Taxi (2004 film)

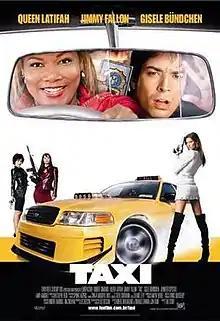
Theatrical release poster

Taxi is a 2004 action comedy film directed by Tim Story and starring Queen Latifah, Jimmy Fallon, Gisele Bündchen in her film debut, Jennifer Esposito, and Ann-Margret. An incompetent New York City police officer is banned from driving and comes to rely on a talented taxi driver to help him solve a series of bank robberies. The film is a remake of the 1998 French film of the same name.